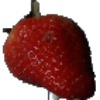
Label: Strawberry 1